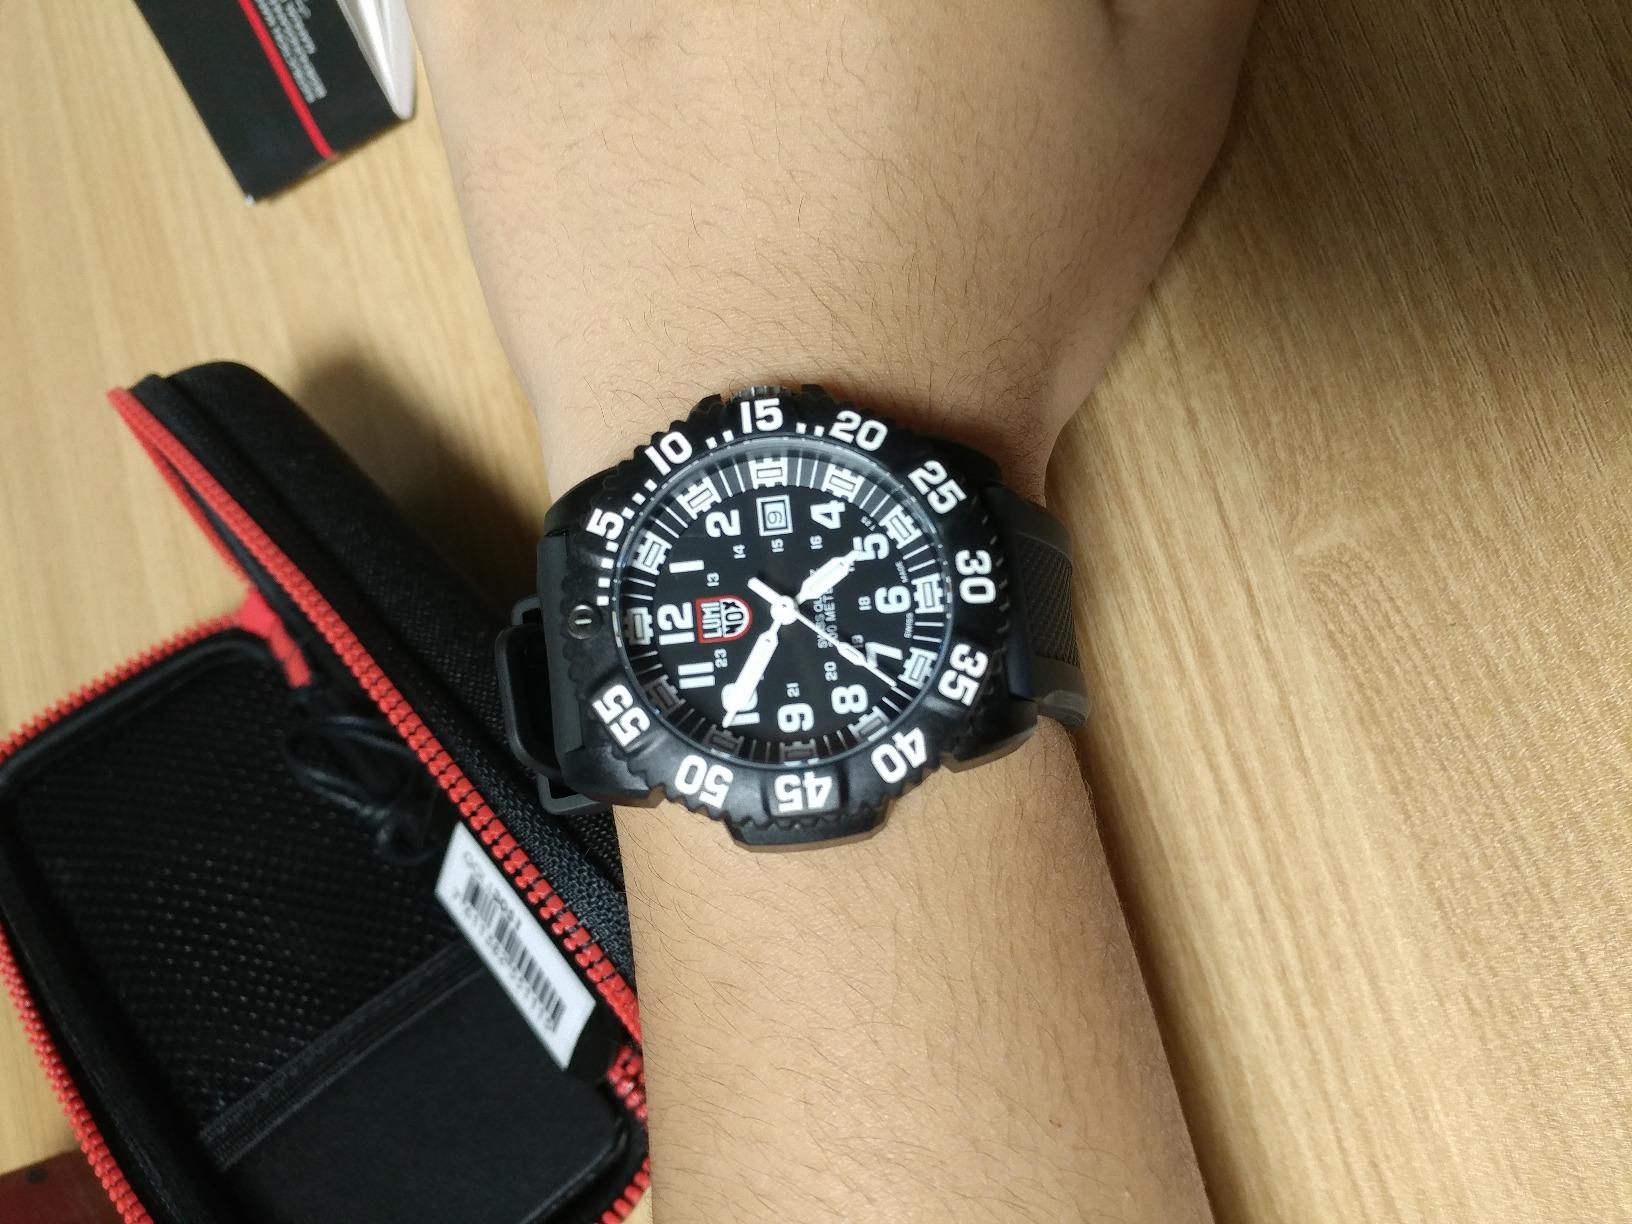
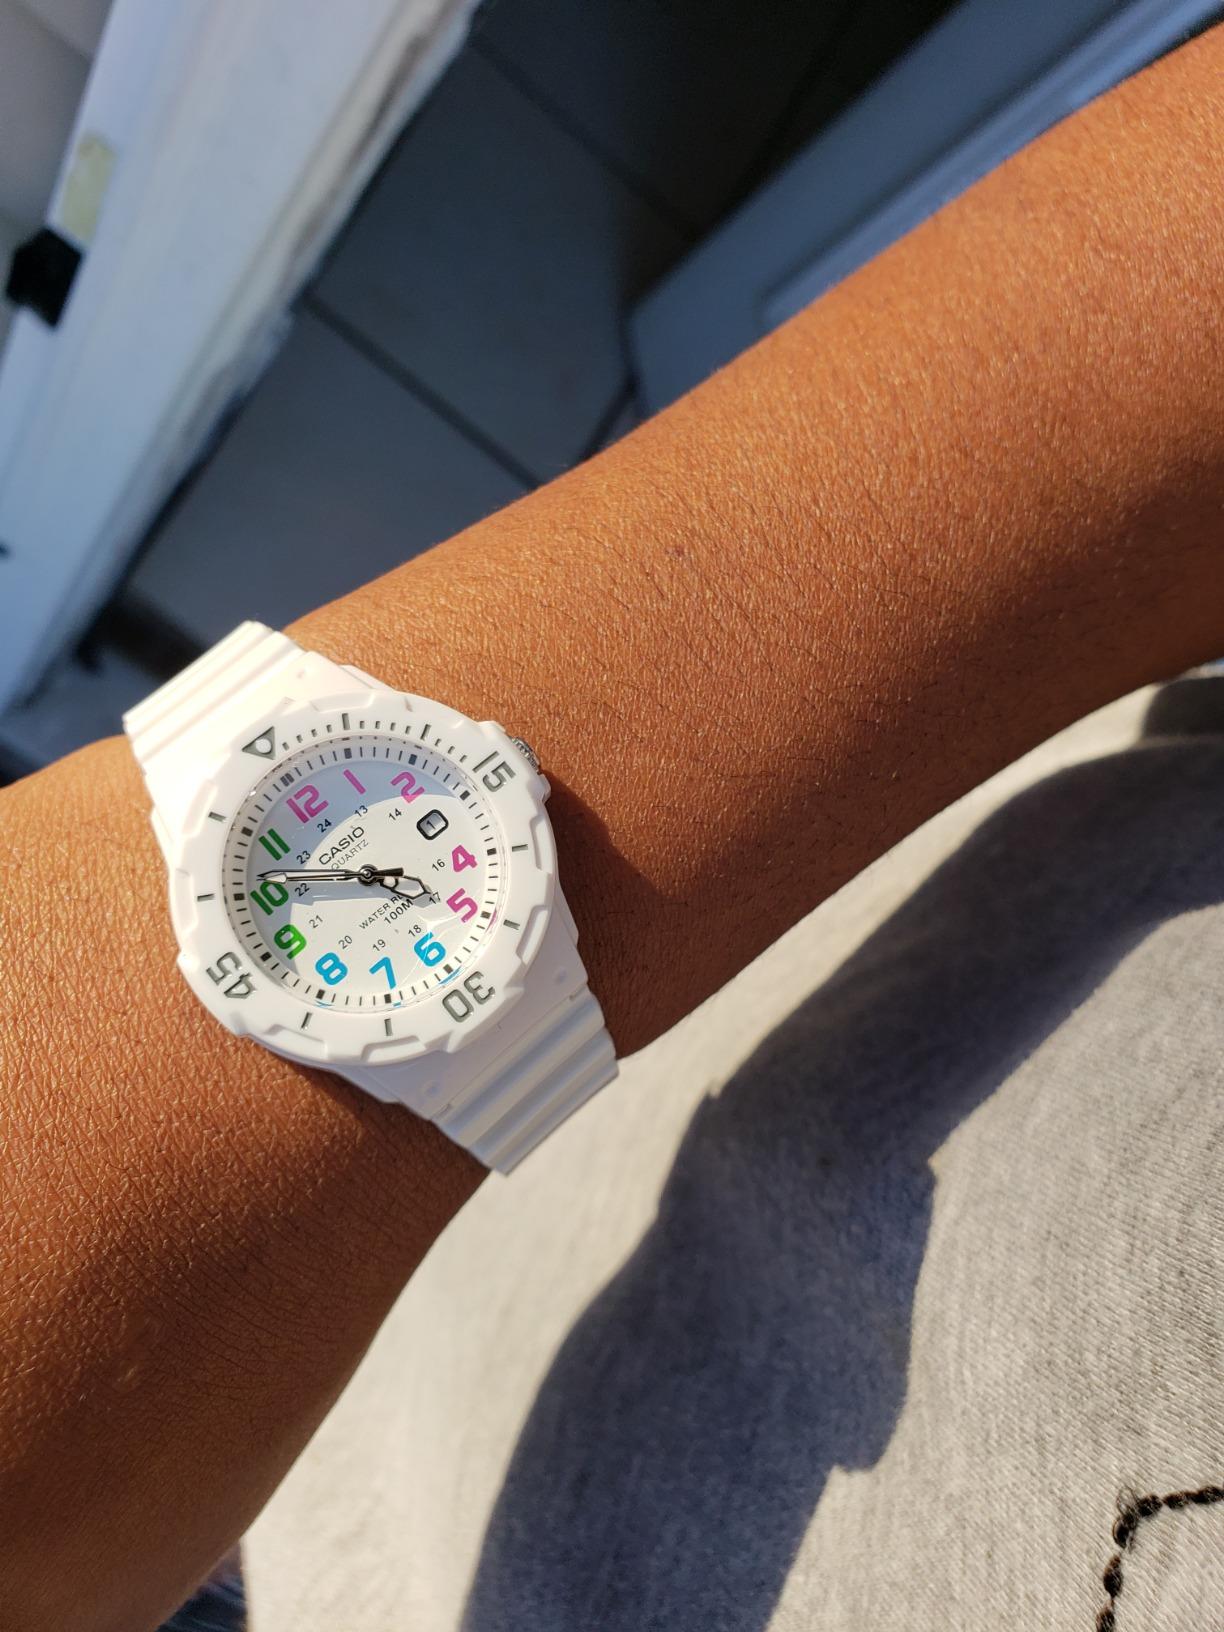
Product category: accessories_watch
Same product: no